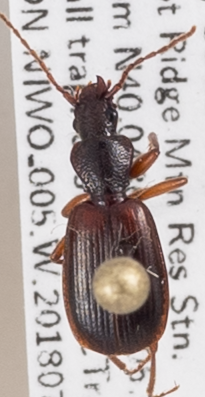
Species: Cymindis unicolor
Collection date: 2018-07-03
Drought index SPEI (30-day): -0.82
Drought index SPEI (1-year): -0.692
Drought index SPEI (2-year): -0.1